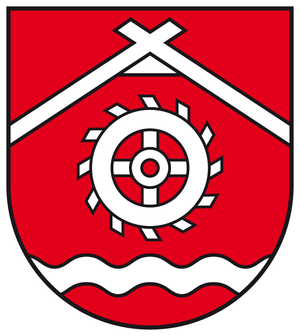
Wasbüttel est une municipalité allemande du land de Basse-Saxe et l'arrondissement de Gifhorn. En 2014, elle comptait 1 879 hab.